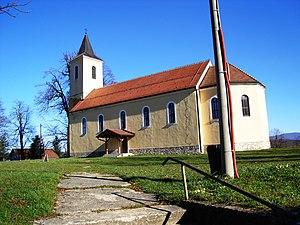
Zavalje est un village de Bosnie-Herzégovine. Il est situé sur le territoire de la Ville de Bihać, dans le canton d'Una-Sana et dans la Fédération de Bosnie-et-Herzégovine. Selon les premiers résultats du recensement bosnien de 2013, il compte 75 habitants.